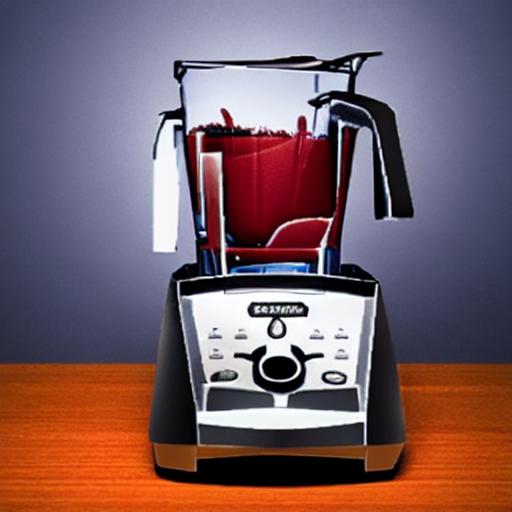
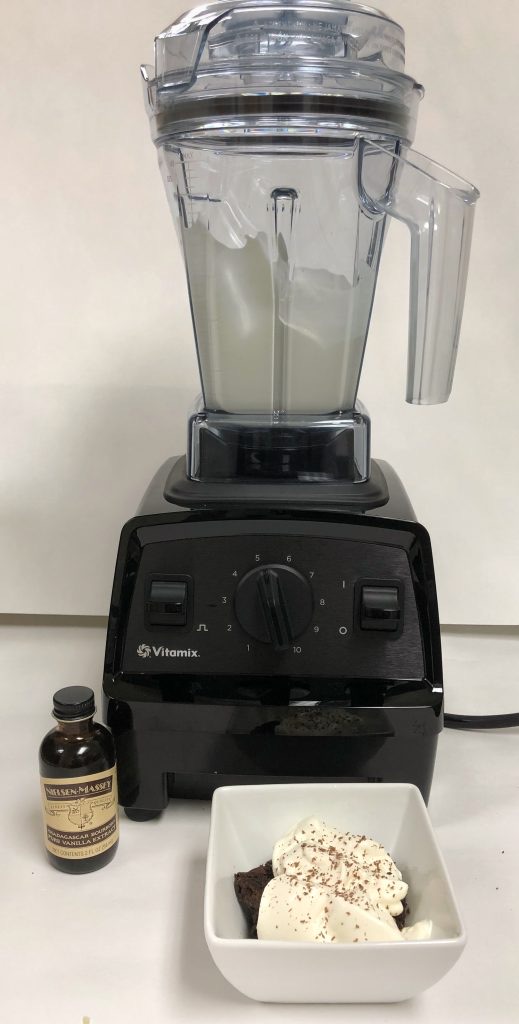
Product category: items_blender
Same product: no